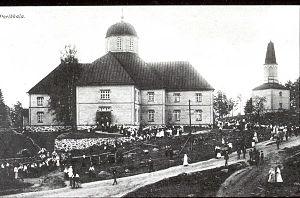
La province de Viipuri, appelée gouvernement de Vyborg de 1743 à 1917, est une ancienne province de la Finlande, indépendante de 1917 à 1947. Aujourd'hui elle fait partie de l'oblast de Léningrad.